List of wine professionals

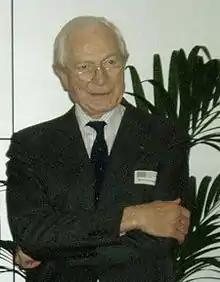
Michael Broadbent, British wine critic, author and auctioneer

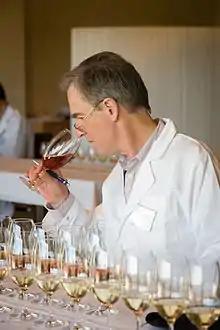
Huon Hooke at Geelong wine show

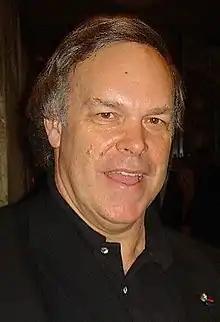
American wine critic Robert M. Parker Jr.

Included are media professionals who published about wines in major newspapers, on important TV channels, wrote books or created corresponding websites. Excluded are persons who are mainly known for other reasons and might have published about wine as minor activity.